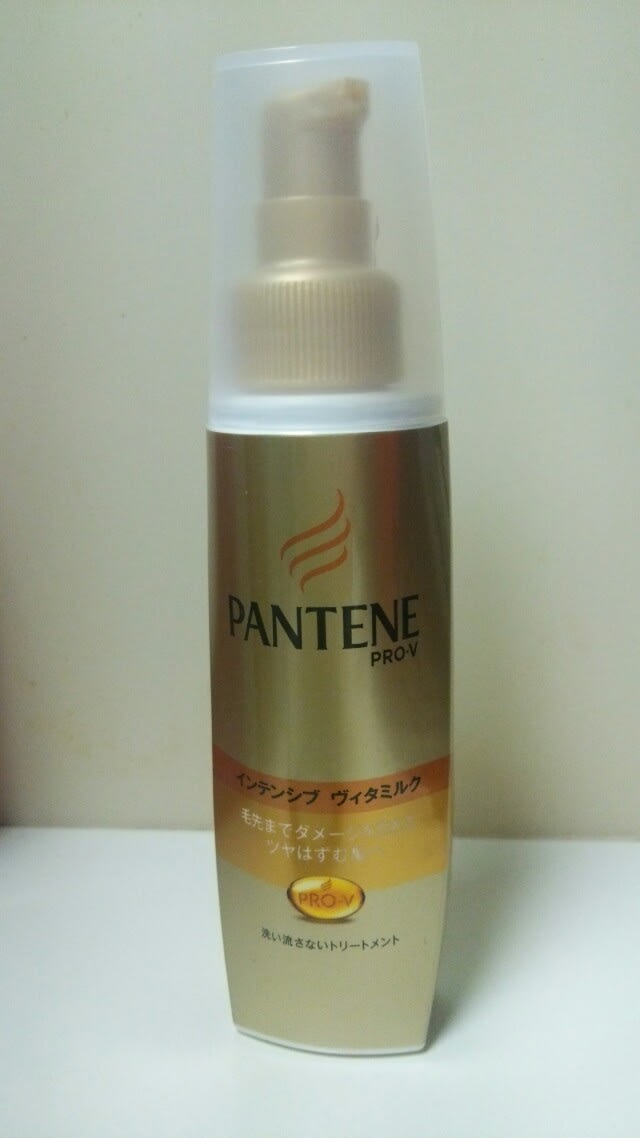
Waste category: plastic